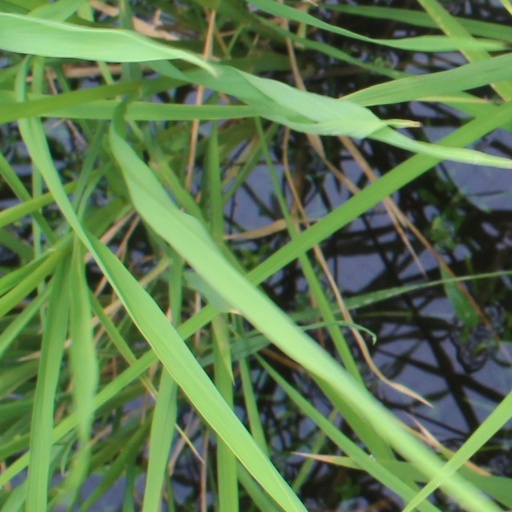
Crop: rice